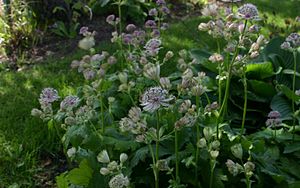
Stor stjerneskærm
Stor stjerneskærm - eller blot kaldt Stjerneskærm - er en 30-100 cm høj urt, der i Danmark findes forvildet ved bebyggelser og på affaldspladser. Blomsterne er velegnede til tørre buketter.